Tony Roma's

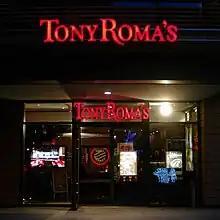
Tony Roma's in Berlin

In 1976, Tony Roma's was one of the first US chain restaurants to expand into the international market, opening their first store in Japan. During the late 20th and early 21st centuries, Tony Roma's expanded into Europe, South America, Australia and Asia. Tony Roma's has also expanded to the Middle East, including the UAE. As of 2015, Tony Roma's had around 120 international stores spread across five continents, with 20 restaurants in the United States. The franchise introduced a brand makeover in 2016 with a new store model.